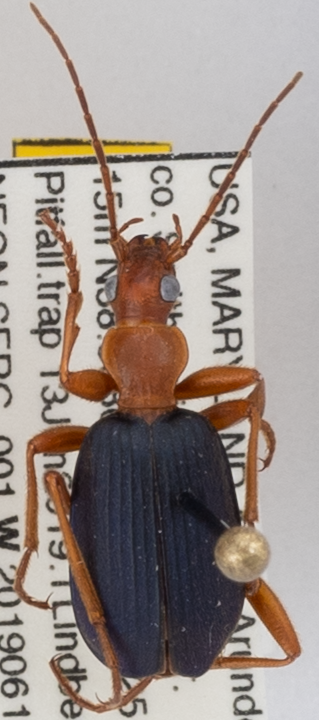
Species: Brachinus fumans
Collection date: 2019-06-13
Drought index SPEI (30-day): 0.072
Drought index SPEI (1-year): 2.09
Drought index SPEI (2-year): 2.01